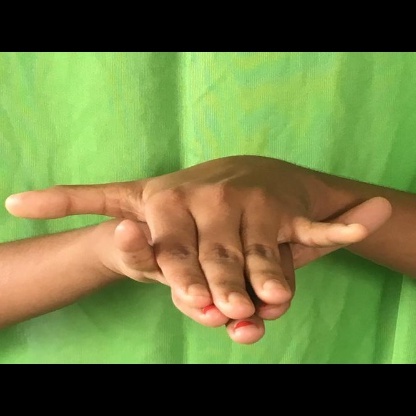
Mudra: Varaha